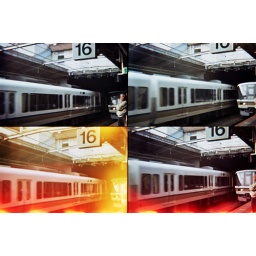
Taken in Japan Dec 08 / Jan 09. A white JR train with old man waiting